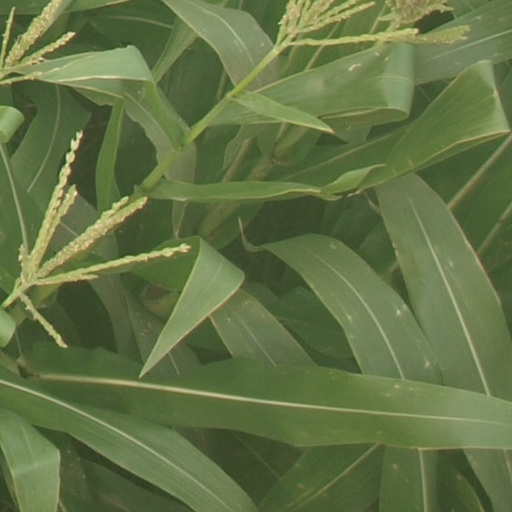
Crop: maize; corn